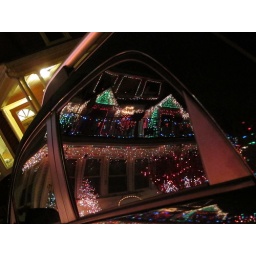
Very decorated house reflected in a car window. Quite pleased with my new camera's performance here.